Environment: real
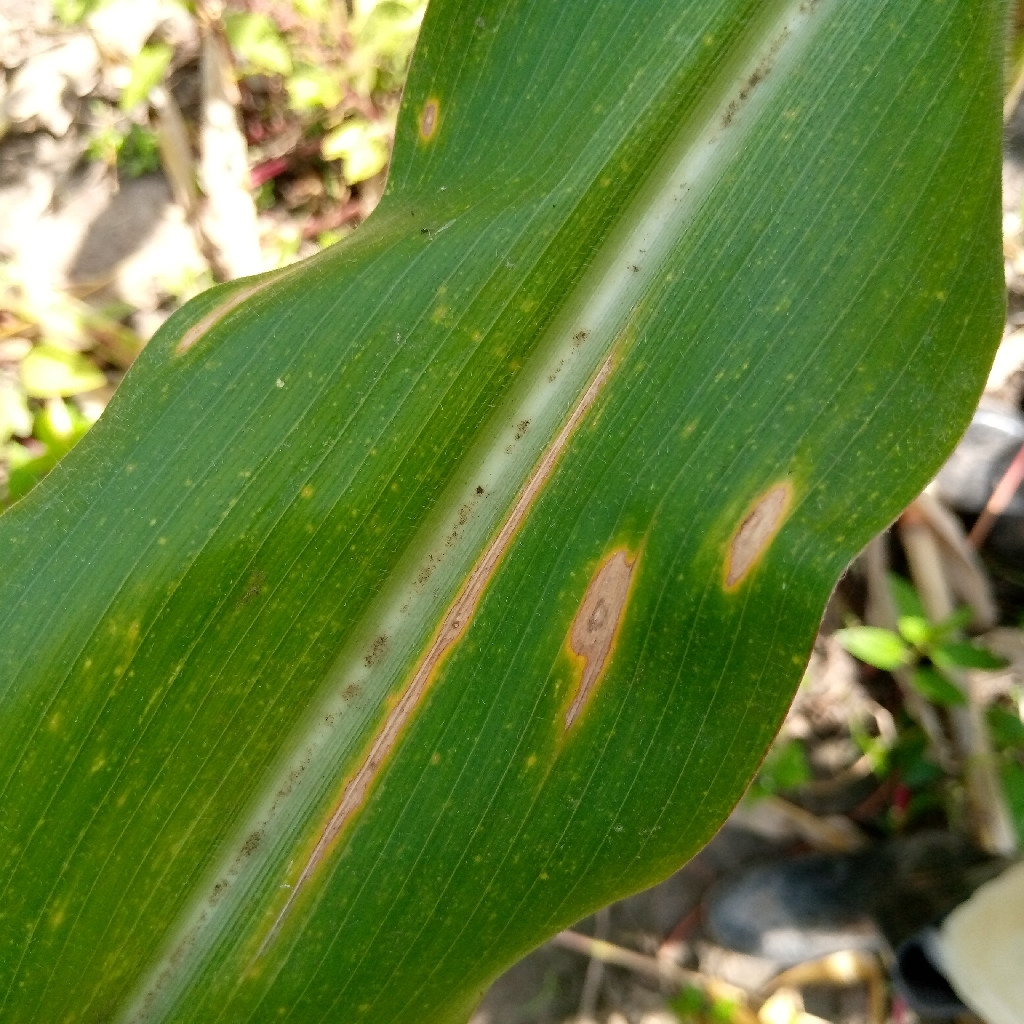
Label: northern_corn_leaf_blight